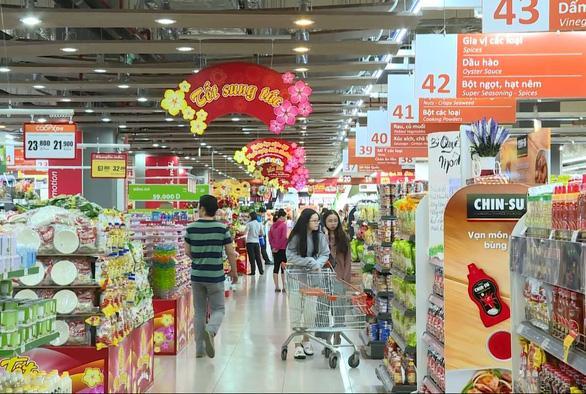
người đàn ông mặc áo sọc bên trái cô gái áo xám đang đi mua sắm trong siêu thị